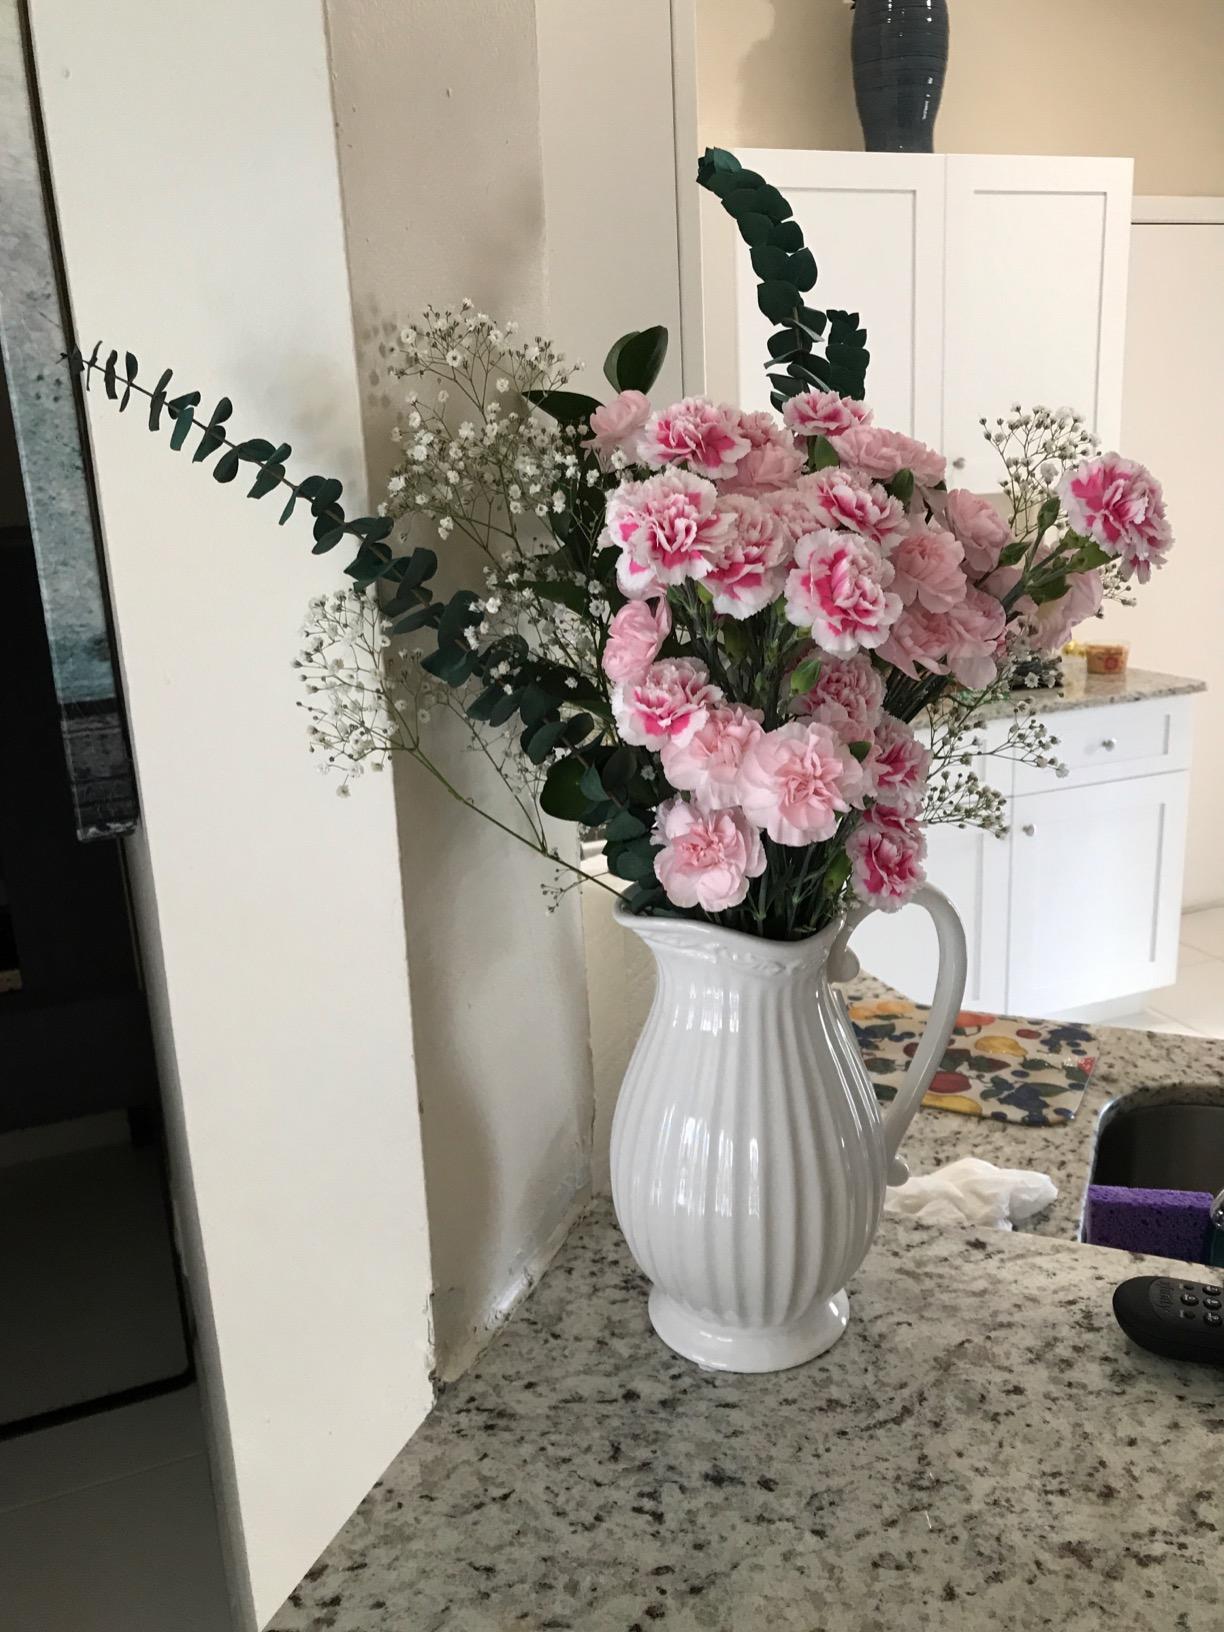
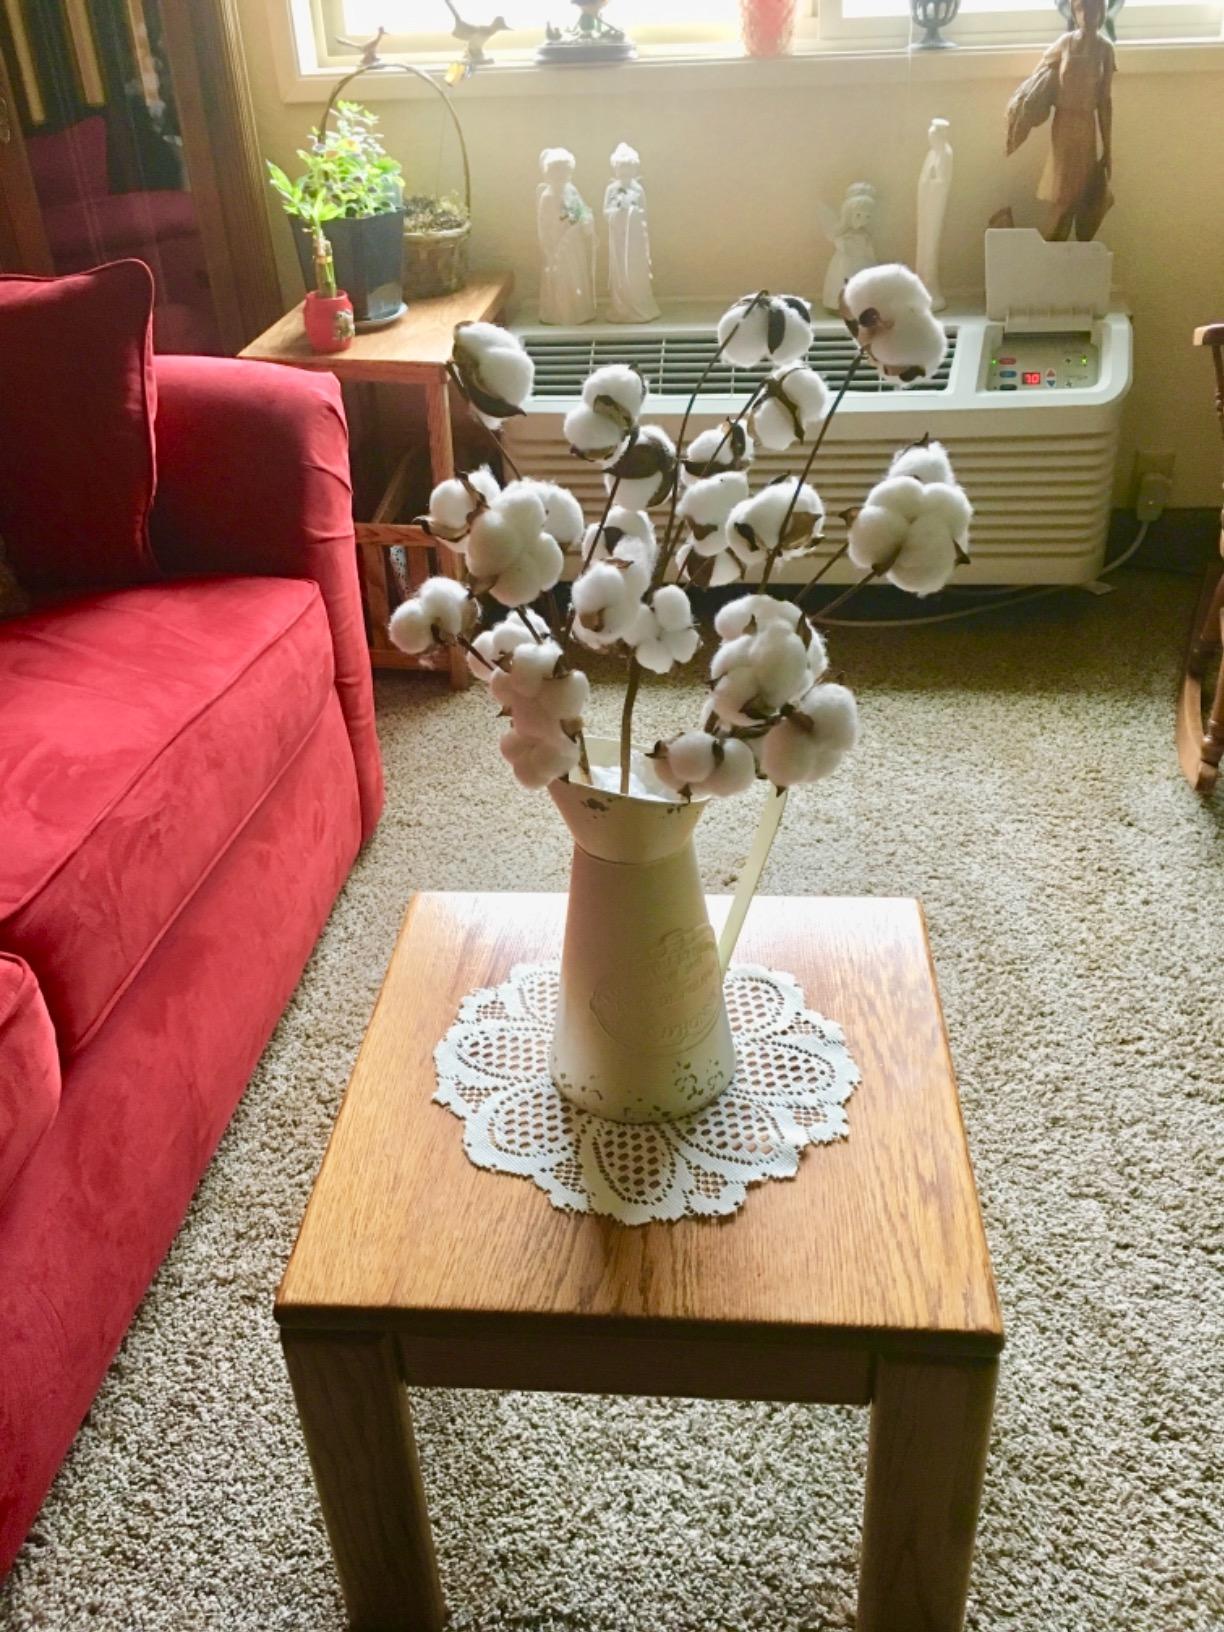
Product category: vase
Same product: no